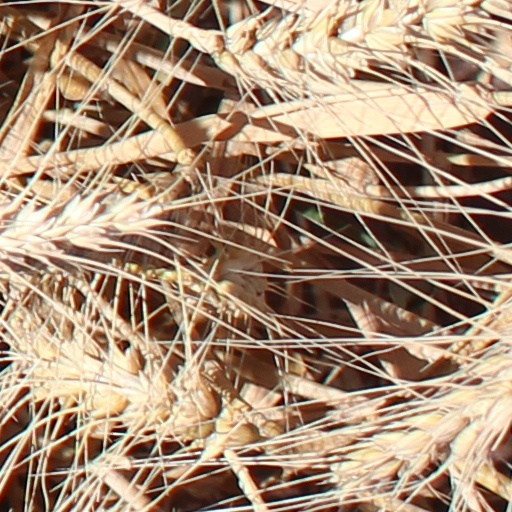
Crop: wheat